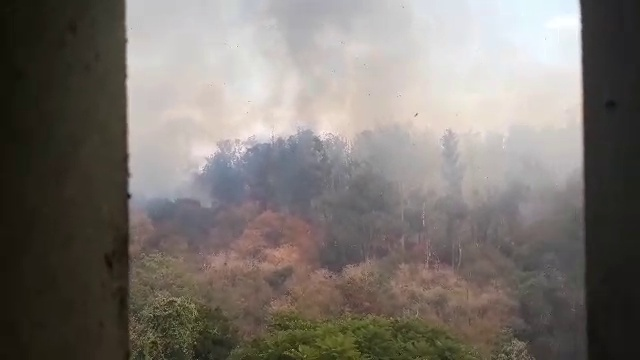
Fire: no
Smoke: yes